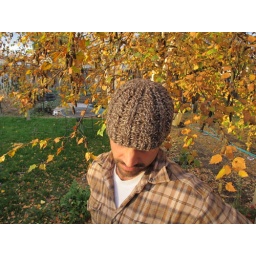
My cute boy in his new hat